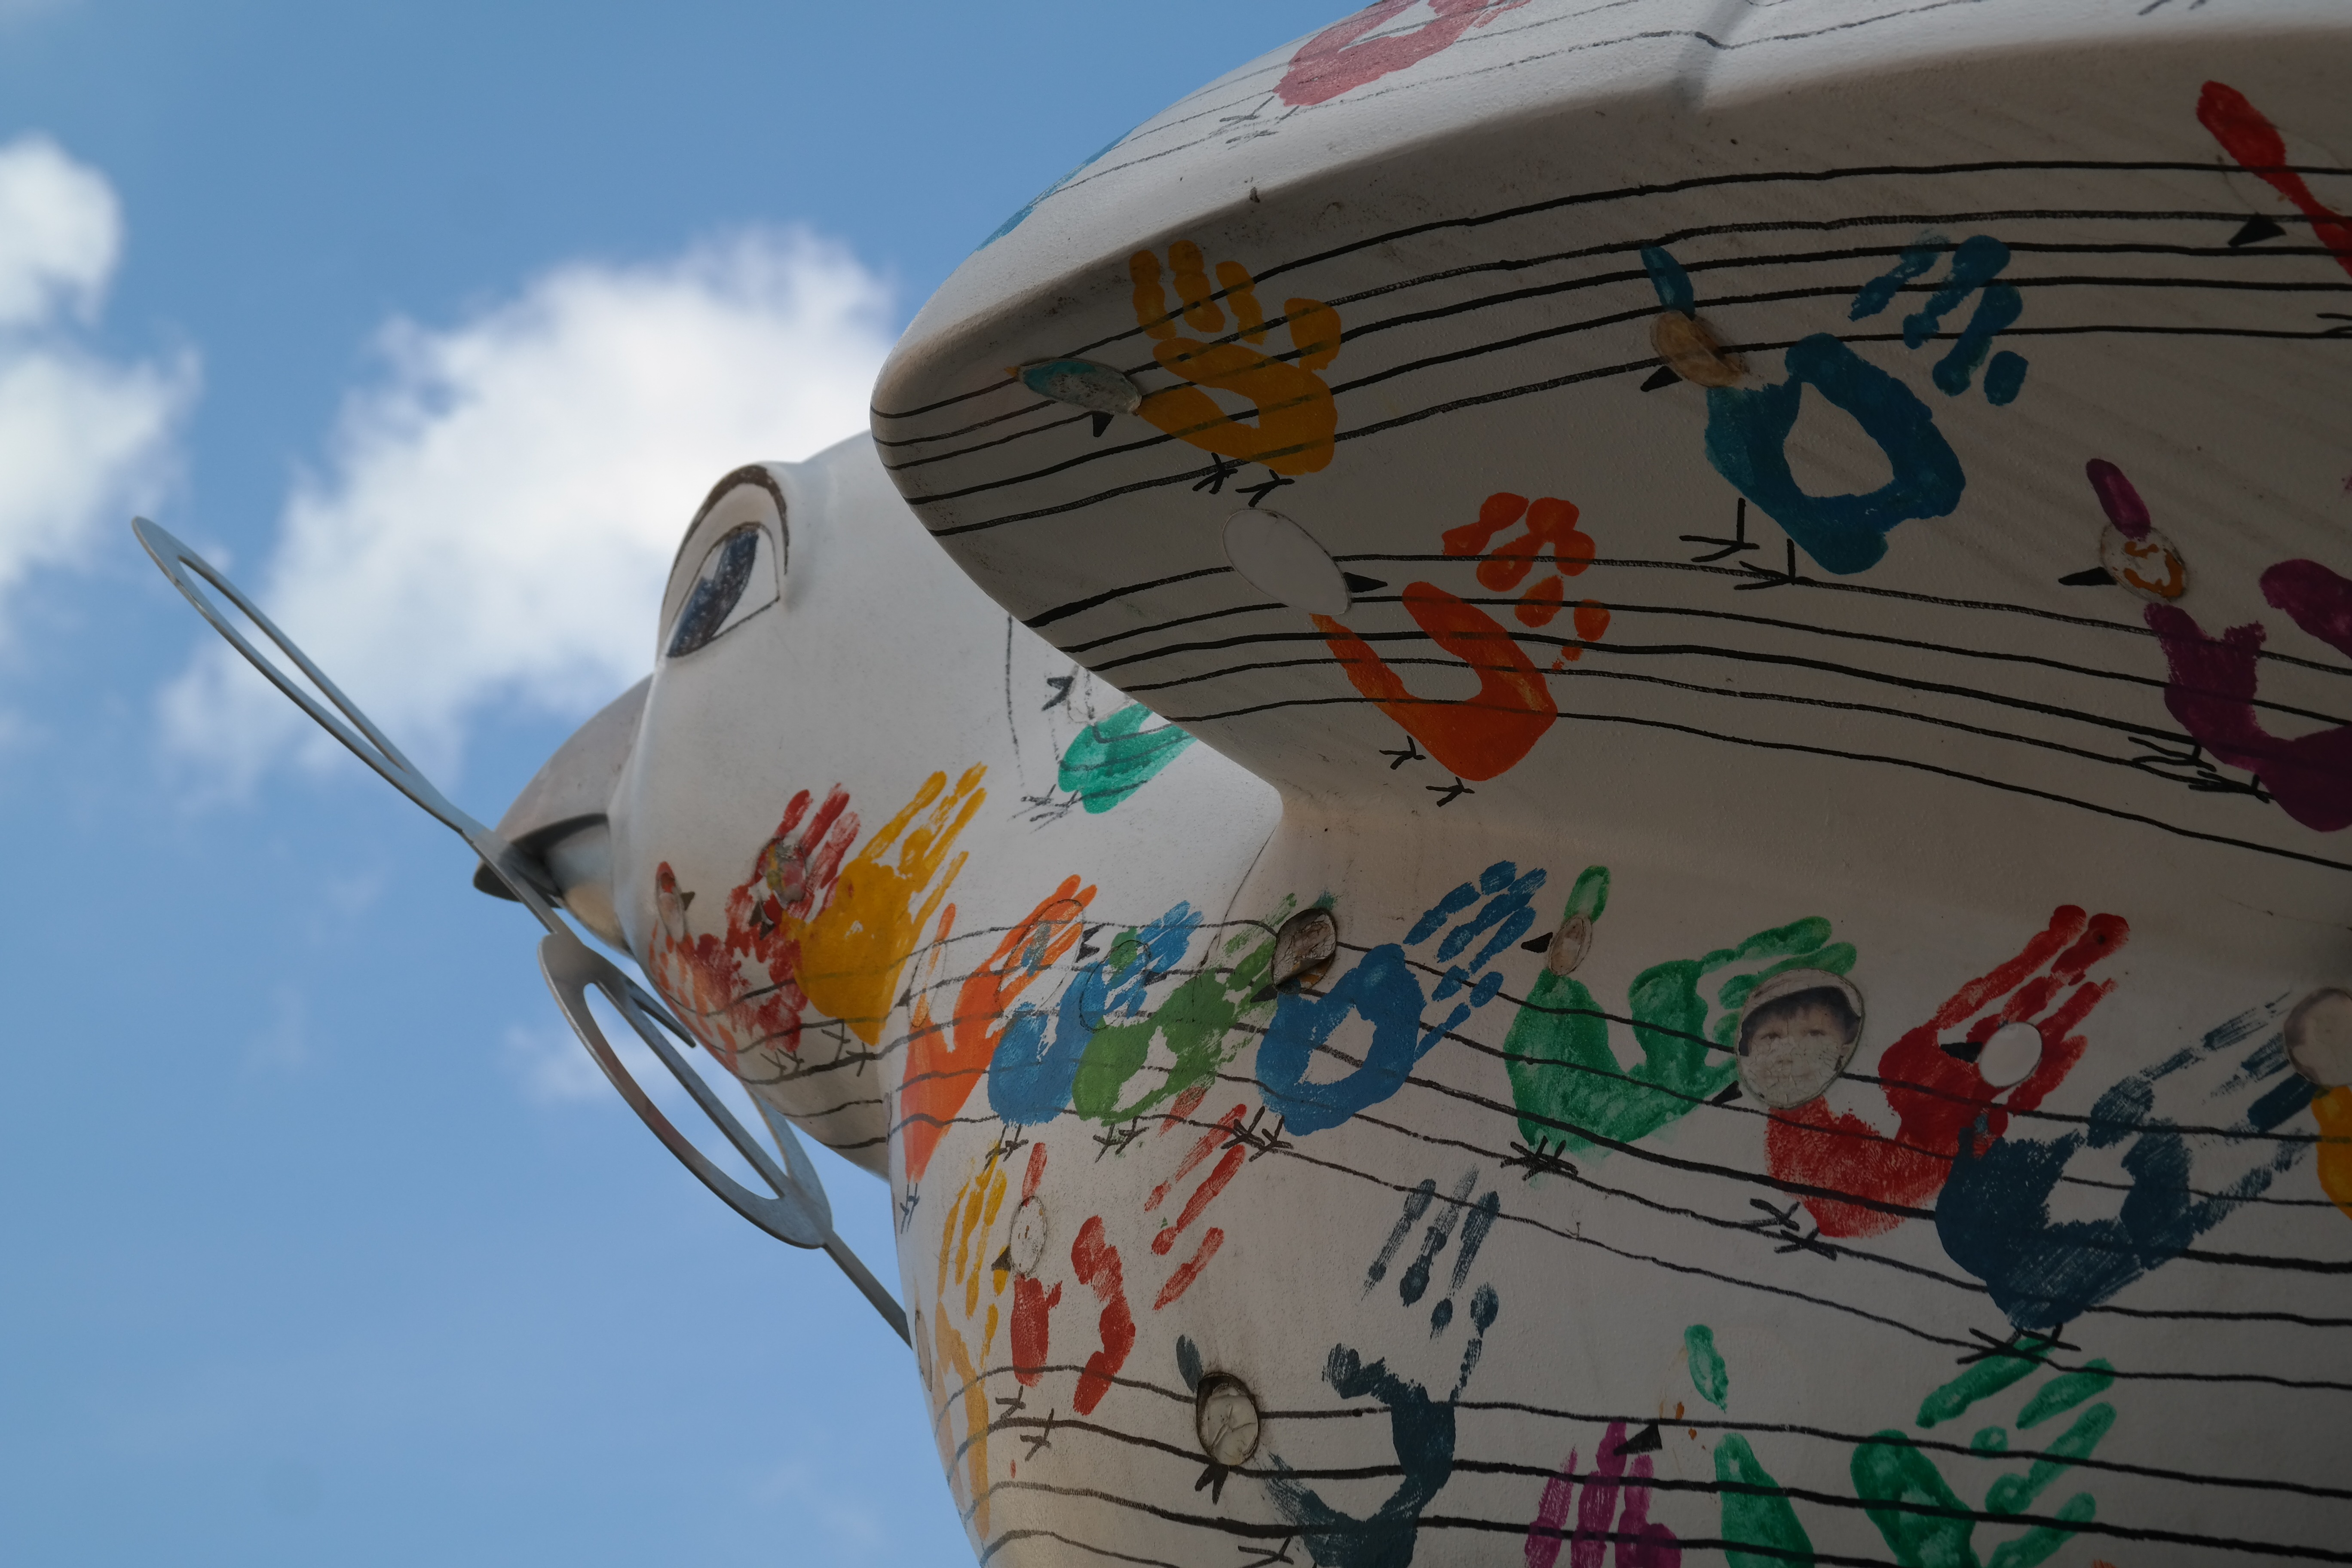
aircraft, vehicle, color, blue, colorful, toy, artwork, hands, painted, sparrow, atmosphere of earth, ulm spatz